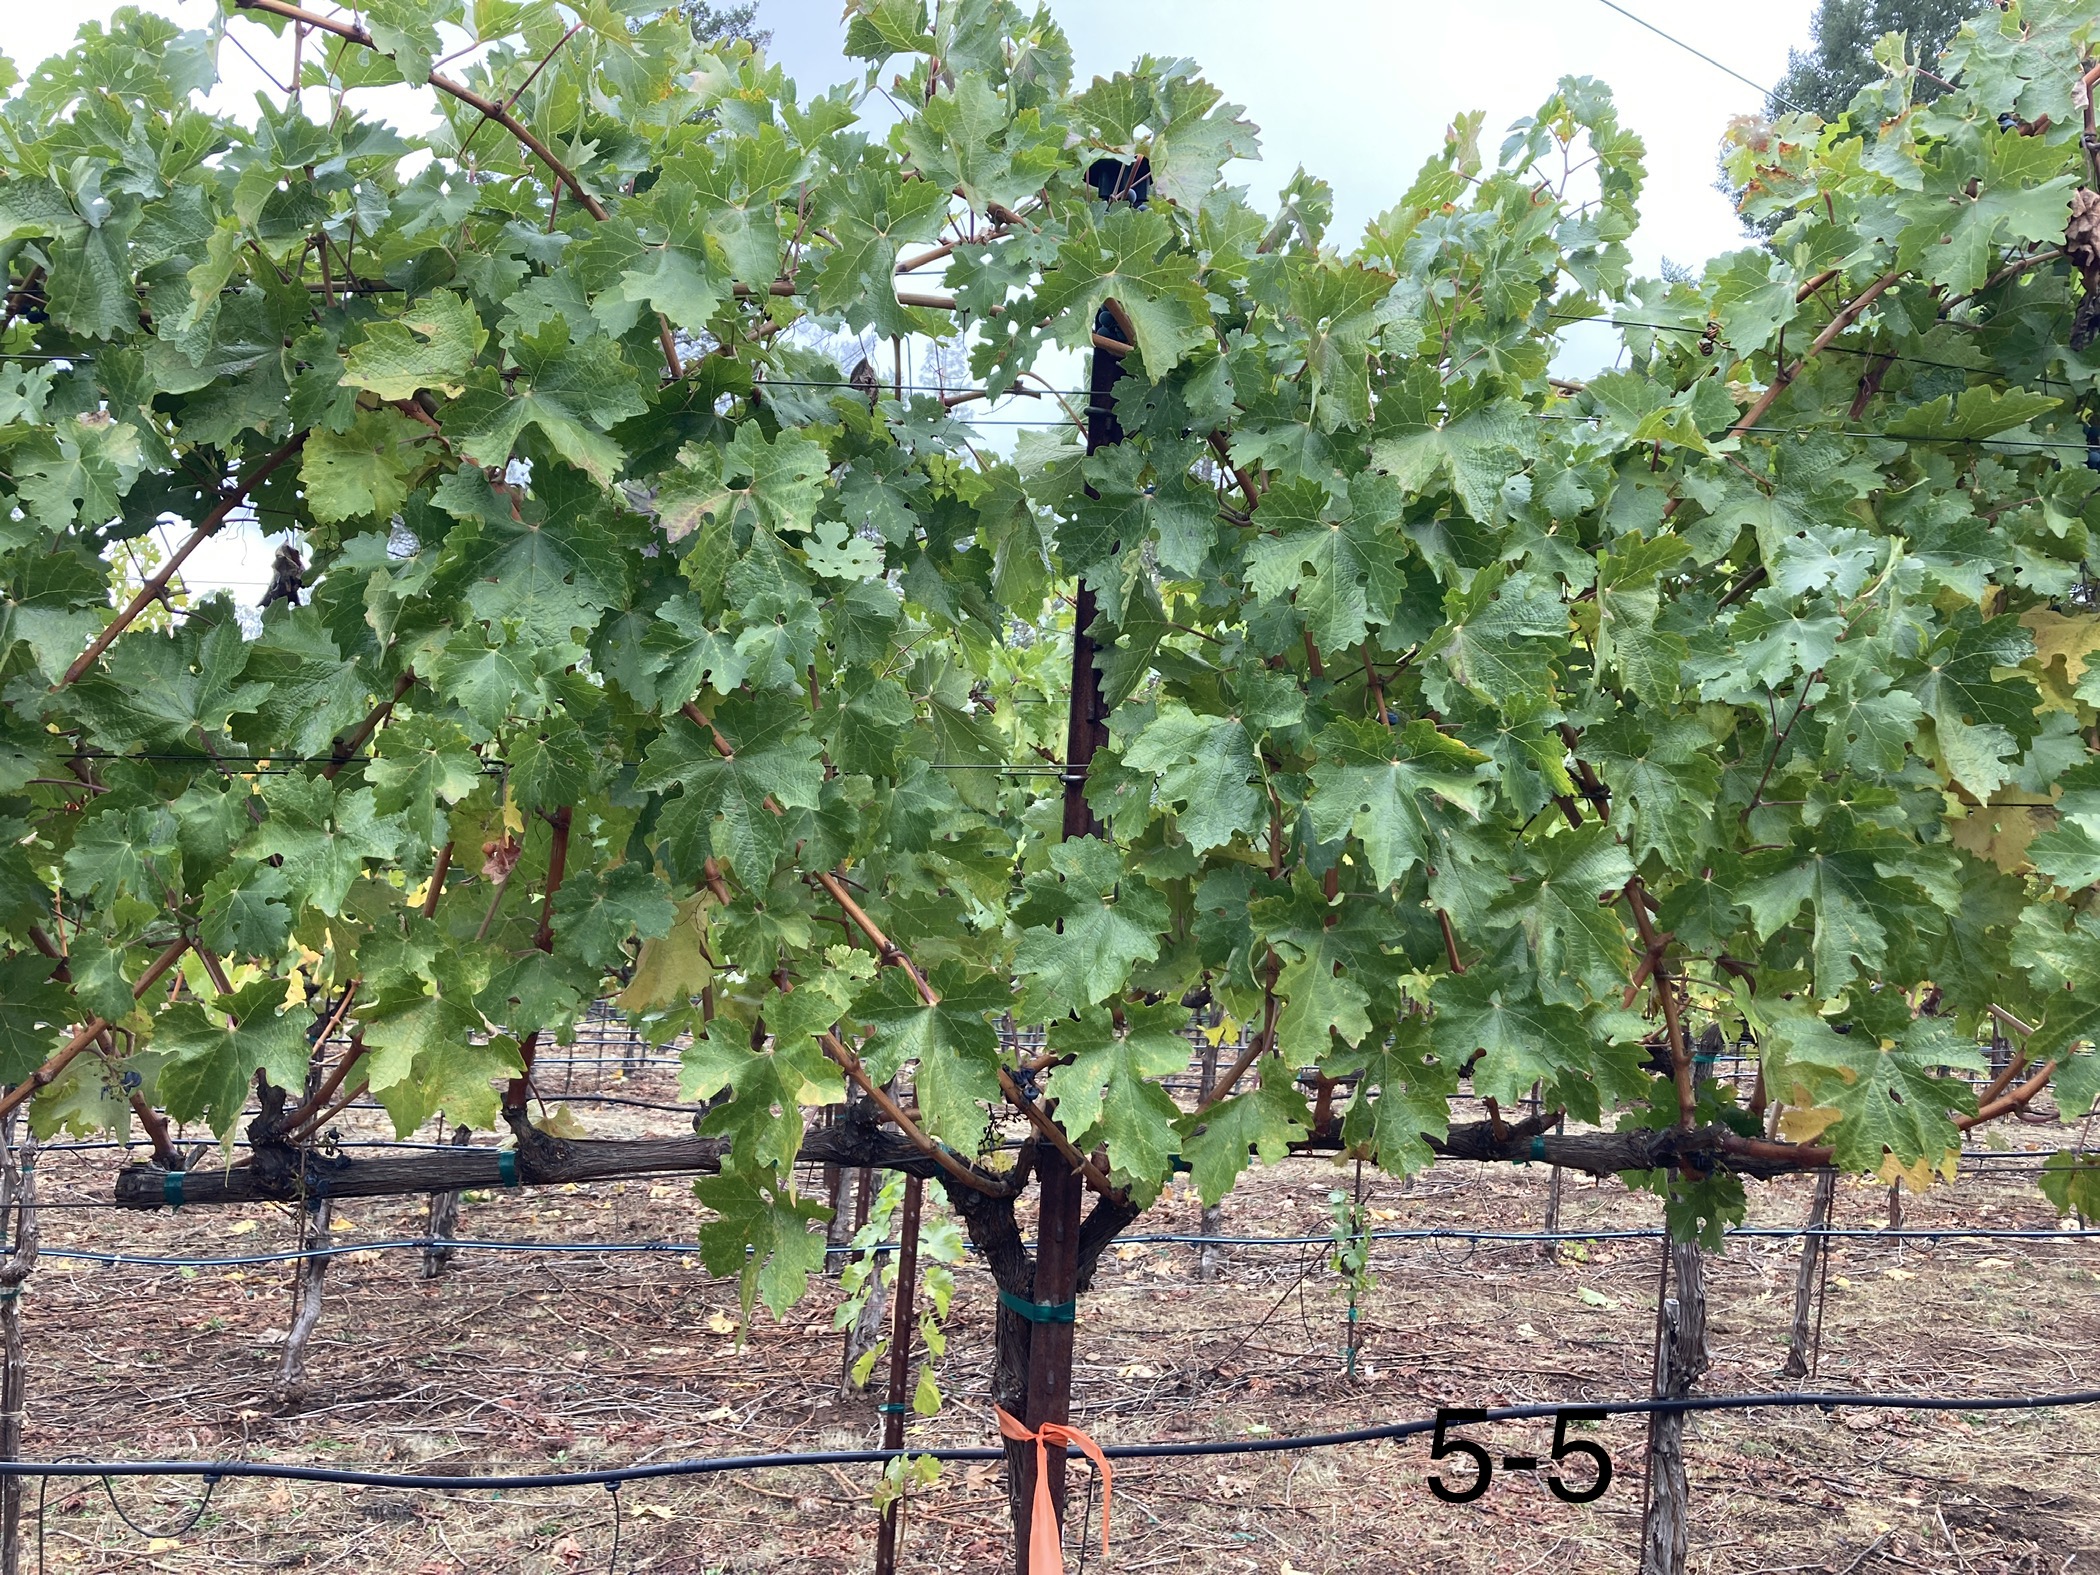
Label: No Virus